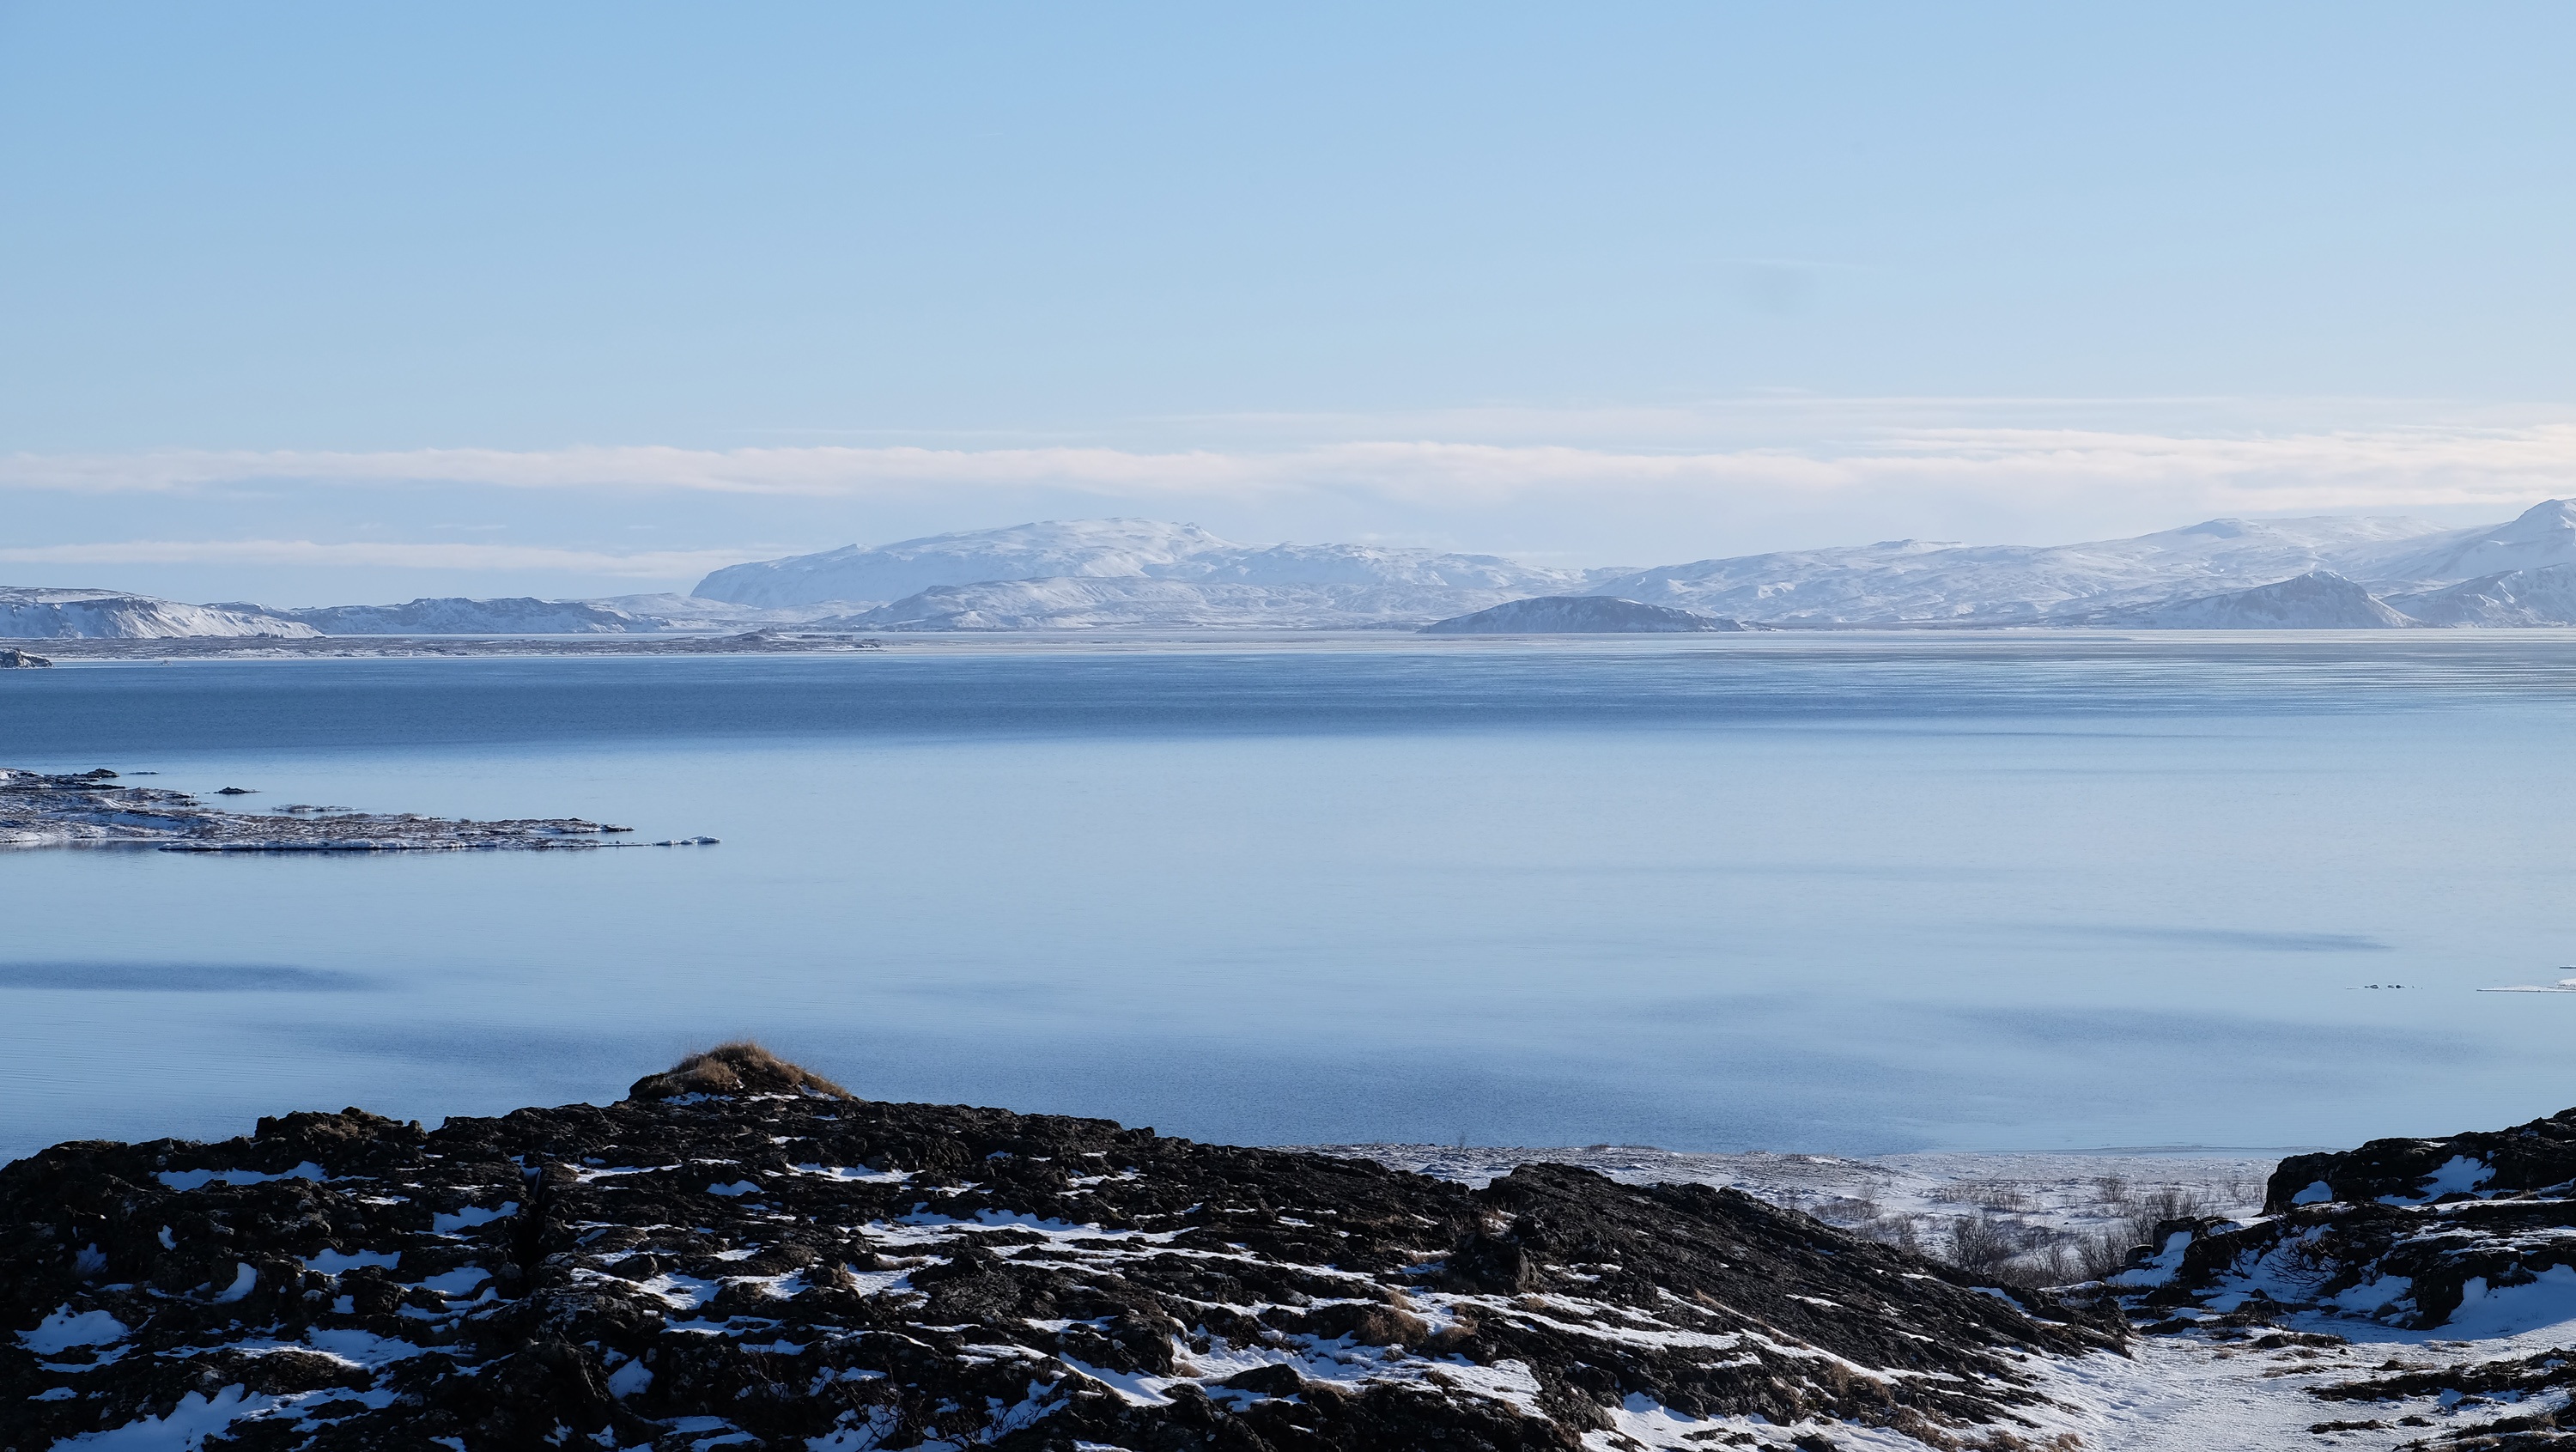
landscape, sea, coast, water, nature, outdoor, wilderness, walking, mountain, snow, winter, sky, sunrise, hiking, white, lake, adventure, mountain range, vacation, travel, europe, ice, reflection, journey, natural, weather, traveler, blue, iceland, reservoir, arctic, colorful, body of water, clouds, icy, traveling, snowman, beauty, amazing, beautiful, icelandic, northern, fell, views, loch, crater lake, scandinavia, nordic, reykjavik, tundra, landform, nature landscape, arctic ocean, wonders, adventure travel, thingvellir national park, atmospheric phenomenon, mountainous landforms